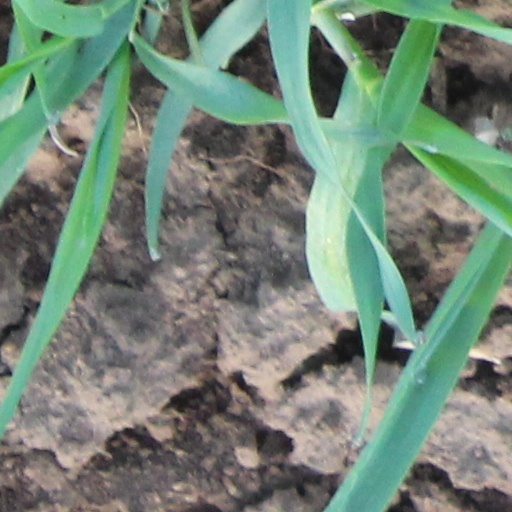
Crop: wheat